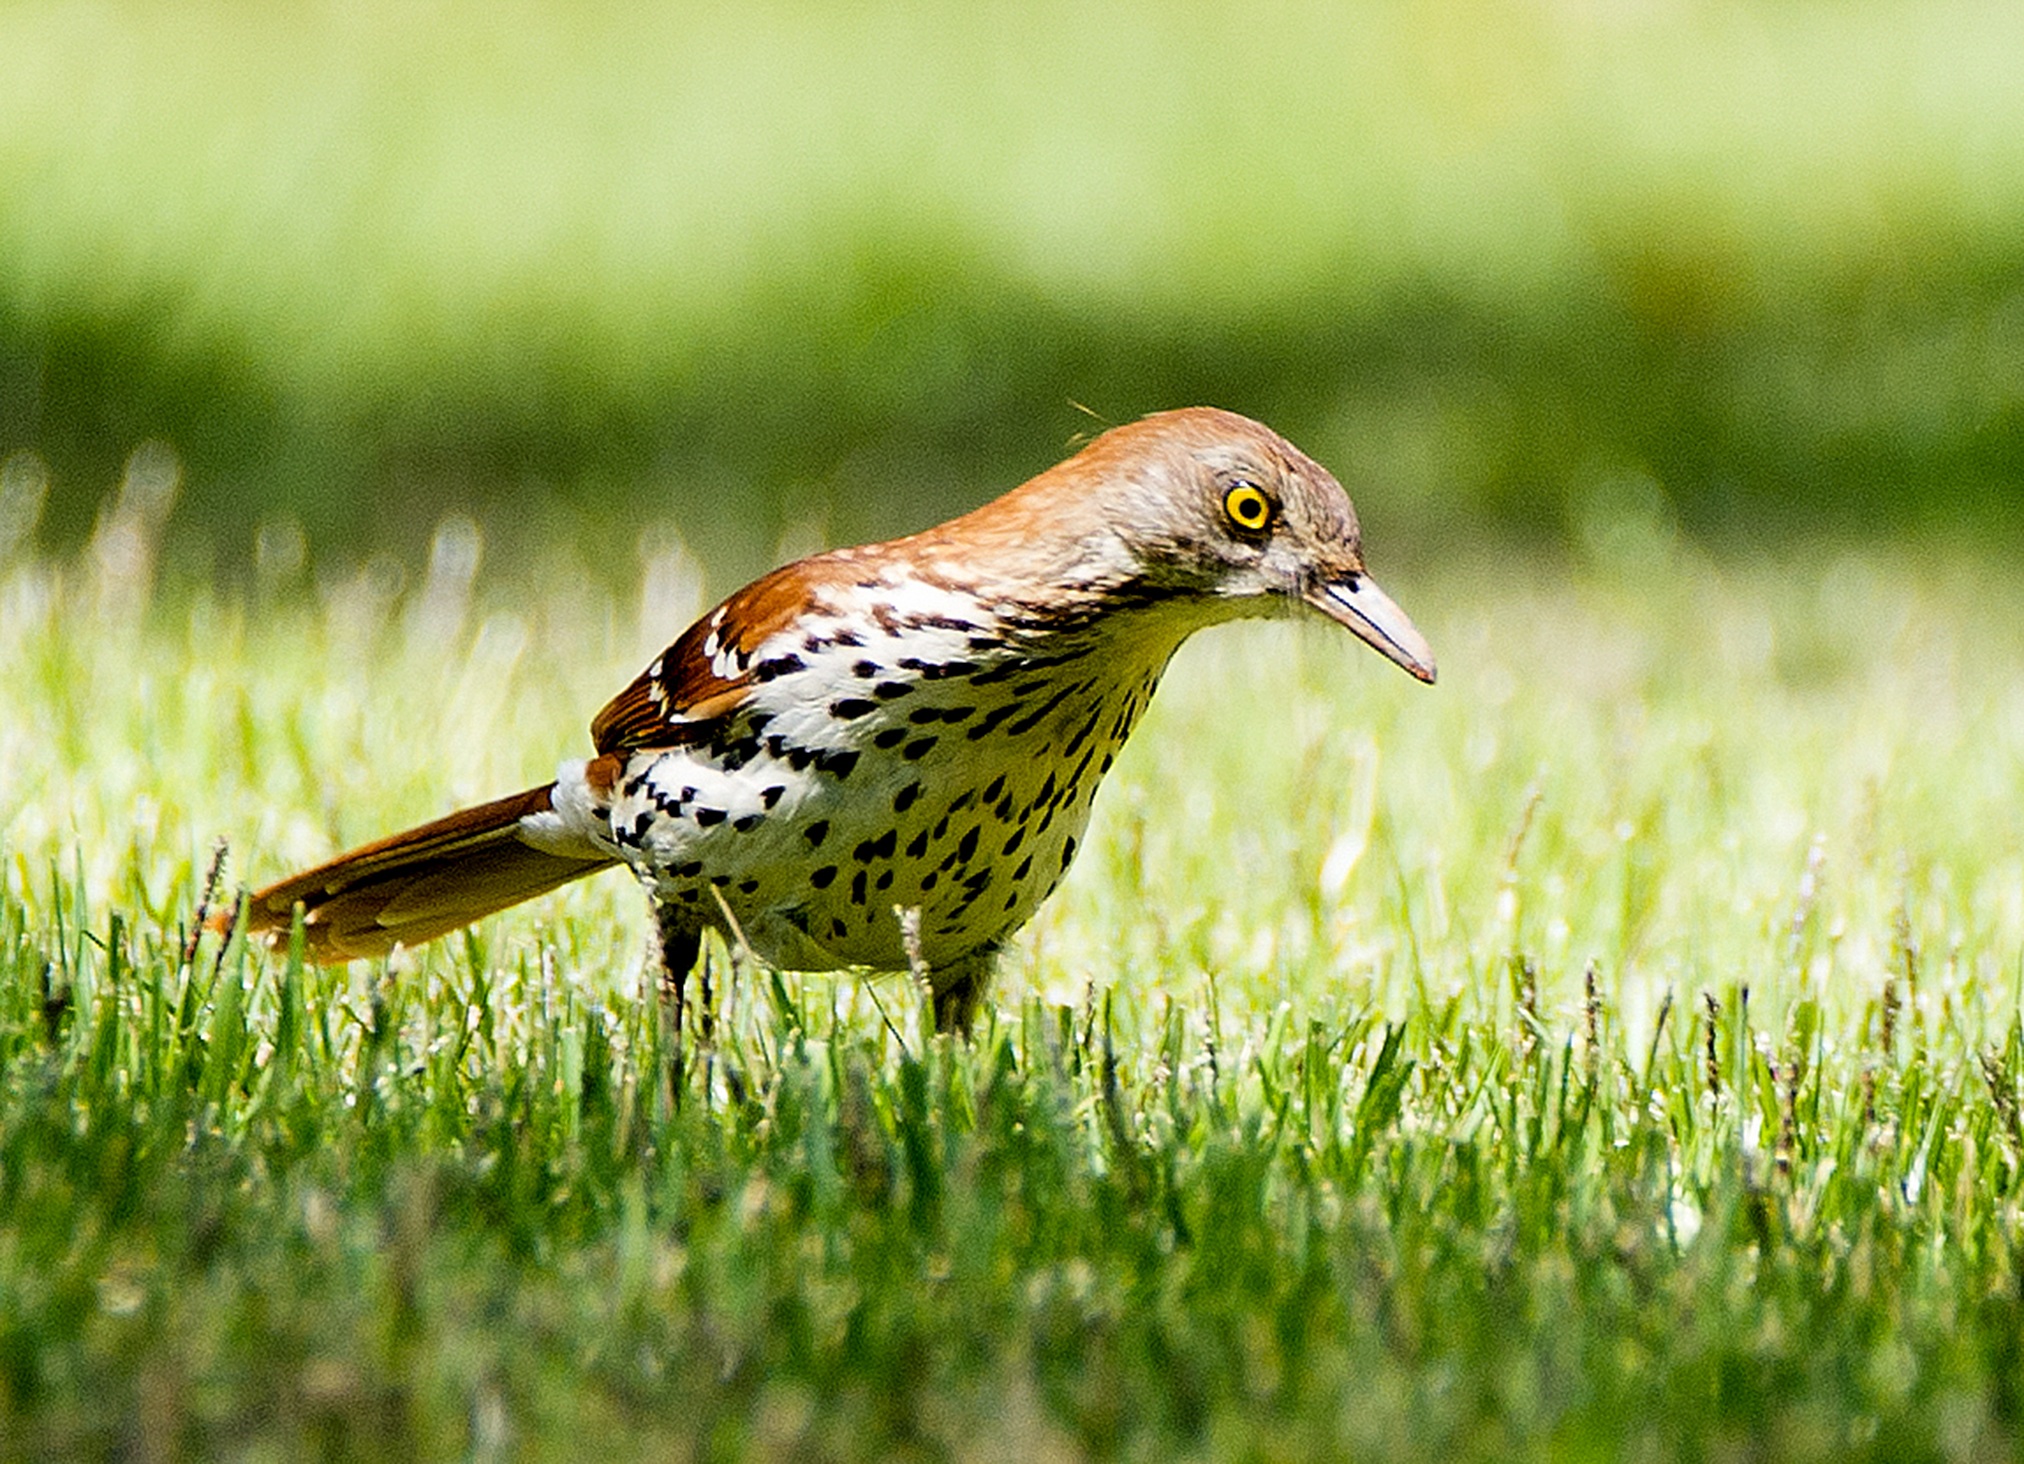
nature, grass, outdoor, bird, prairie, animal, cute, wildlife, spring, green, beak, fauna, life, vertebrate, finch, yard, snipe, shorebird, perching bird